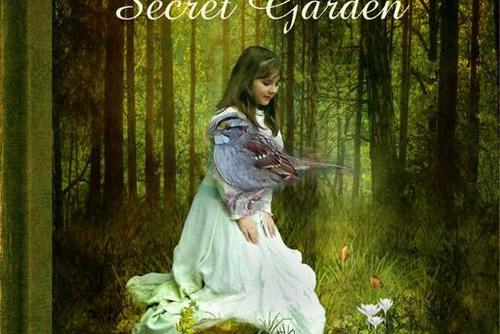
Bird species: White_throated_Sparrow
Bird type: landbird
Background: land